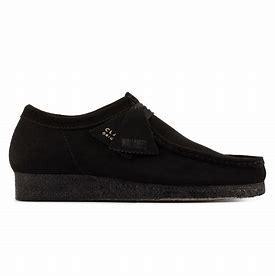
Brand: Clarks
Model: Wallabee